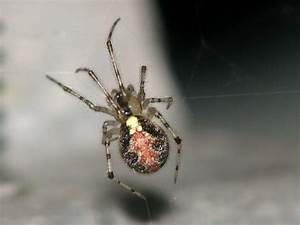
Label: spider